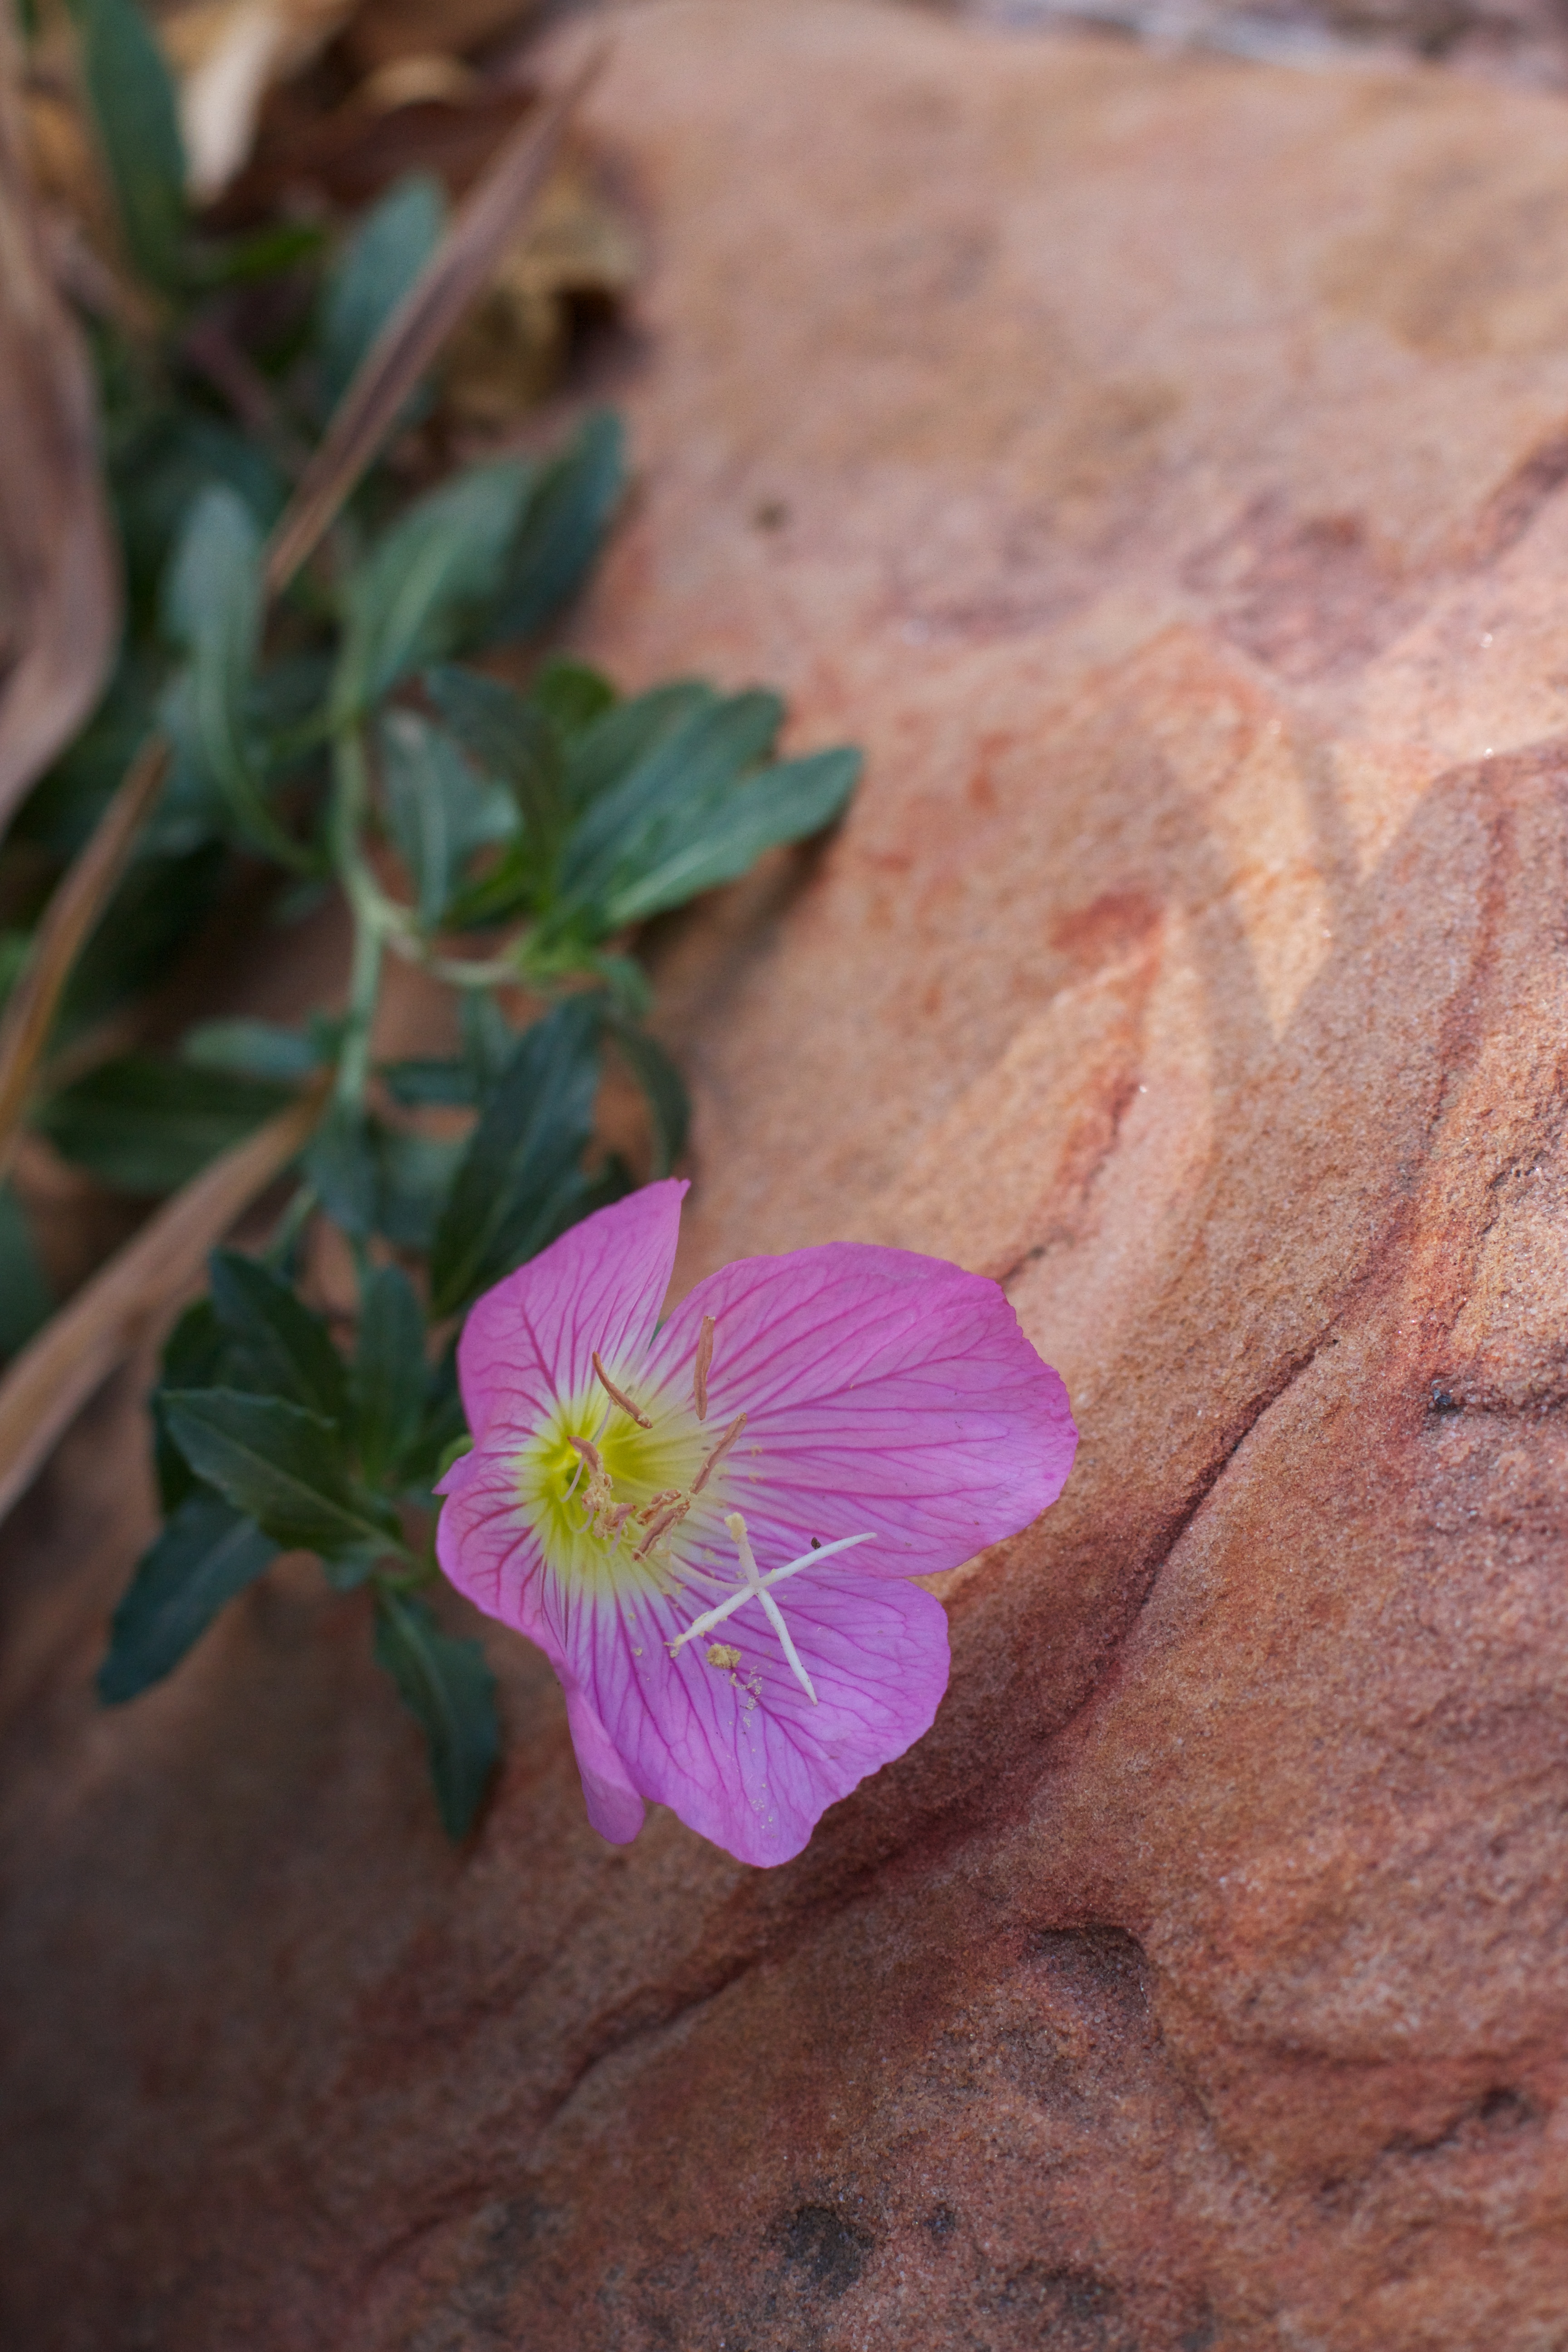
plant, leaf, flower, petal, botany, flora, wildflower, close up, cool image, macro photography, flowering plant, land plant, violet family